Besra

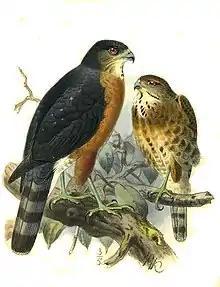
Besra Illustration by Keulemans

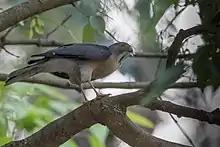
At Sattal, India

The besra was formally described and illustrated in 1822 by the Dutch zoologist Coenraad Jacob Temminck based on a specimen collected on the island of Java. He coined the binomial name "Falco virgatus". The specific epithet "virgatus" is Latin meaning "striped" or "streaked". The species was formerly placed in the genus "Accipiter". In 2024 a comprehensive molecular phylogenetic study of the Accipitridae confirmed earlier work that had shown that the genus was polyphyletic. To resolve the non-monophyly, "Accipiter" was divided into six genera. The genus "Tachyspiza" was resurrected to accommodate the besra together with 26 other species that had previously been placed in "Accipiter". The resurrected genus had been introduced in 1844 by the German naturalist Johann Jakob Kaup. The genus name combines the Ancient Greek ταχυς ("takhus") meaning "fast" with σπιζιας ("spizias") meaning "hawk". The English "besra" is from the Hindi word "Besrā" for a female besra.